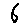
Label: 6